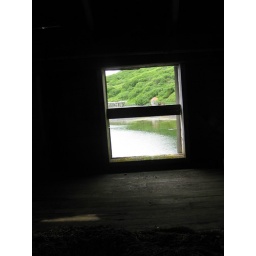
Window in an old abandoned gear loft. Now home to 100's. of brown bats.